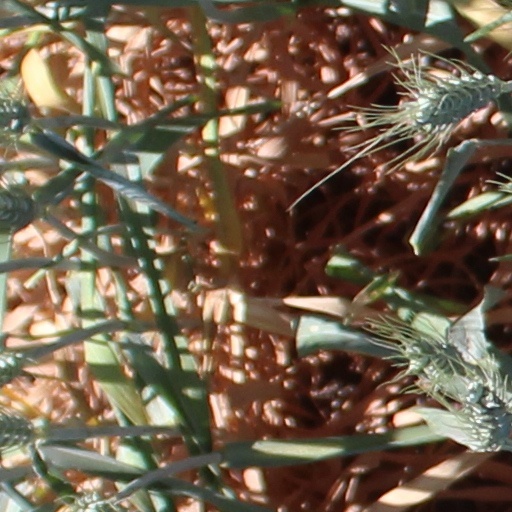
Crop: wheat